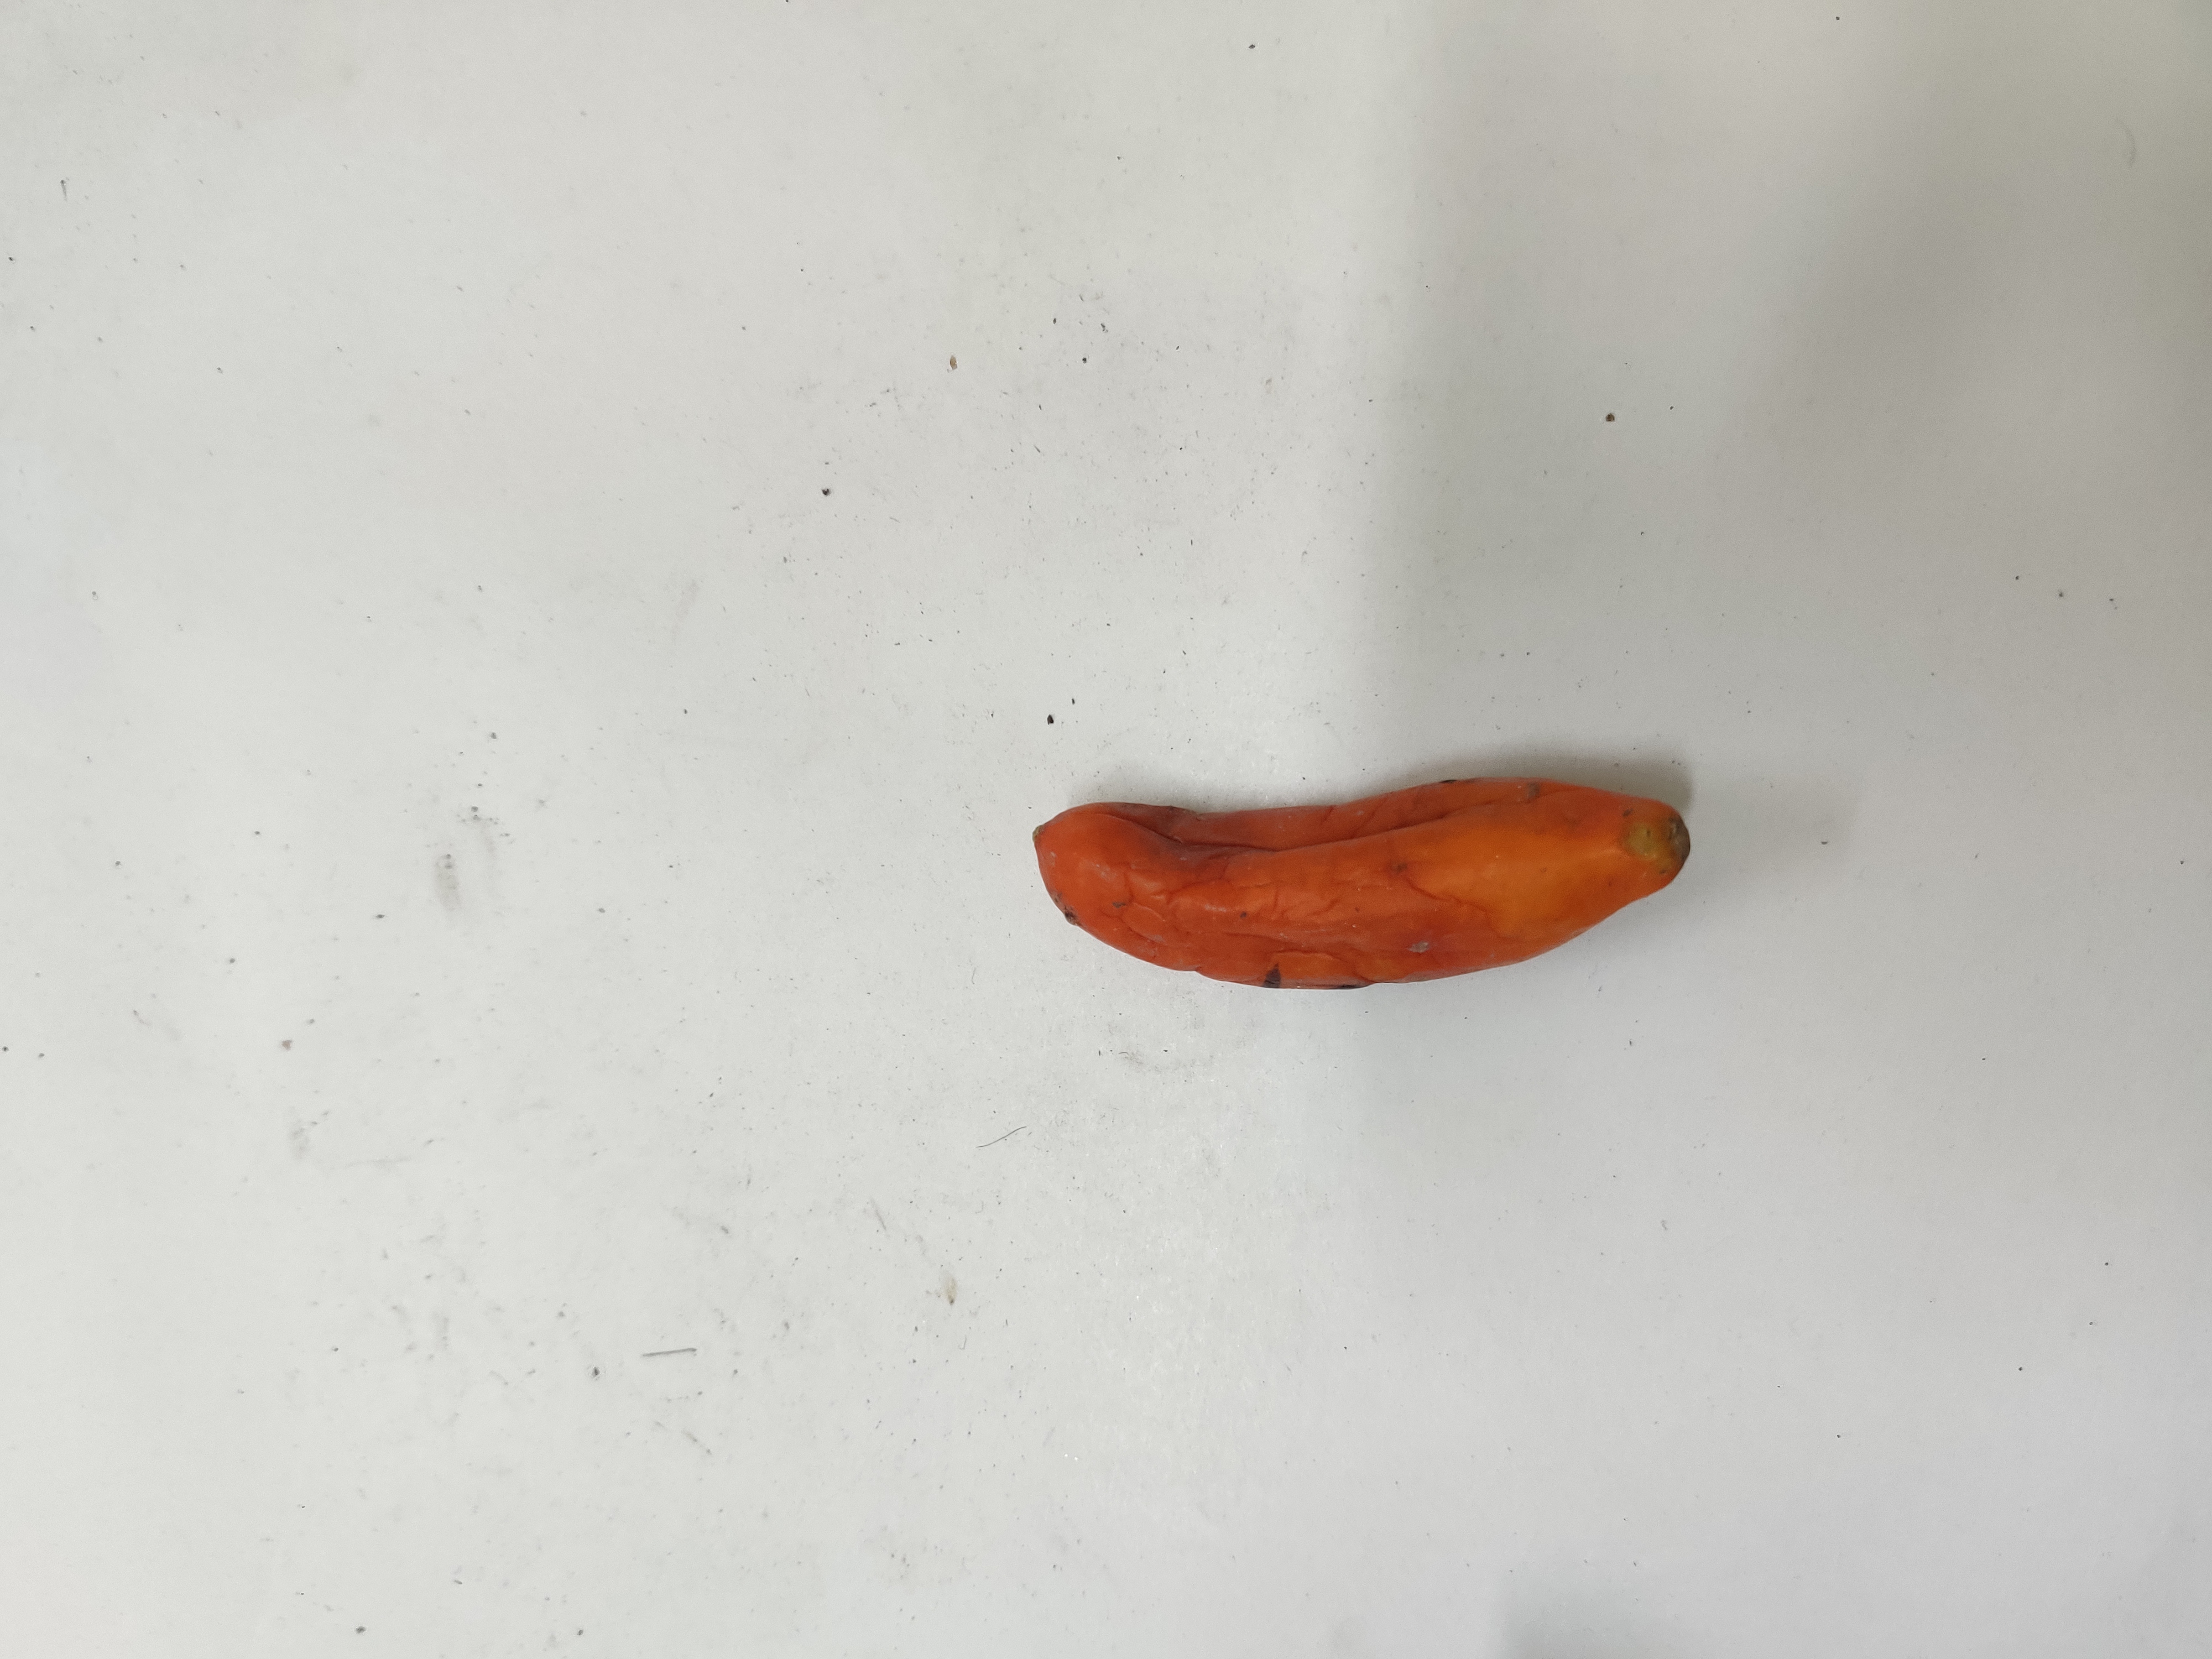
Crop: Ivy Gourd
Condition: Severely Damaged